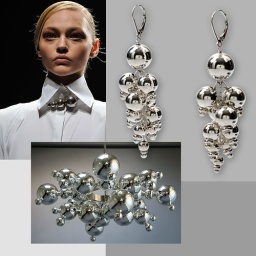
Collage with sterling silver shiny bubble cluster earrings by Cynthia Rybakoff.